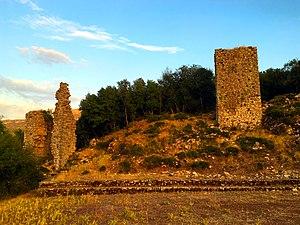
La baronnie d'Akova est un fief médiéval franc de la principauté d'Achaïe en Grèce. Elle est située dans la région montagneuse de la partie orientale de l'Élide, dans la péninsule du Péloponnèse, et est centrée sur le Château d'Akova, situé près du village de Vyzikion. Elle compte parmi les douze baronnies originales d'Achaïe, mais est conquise par les Byzantins en 1320.